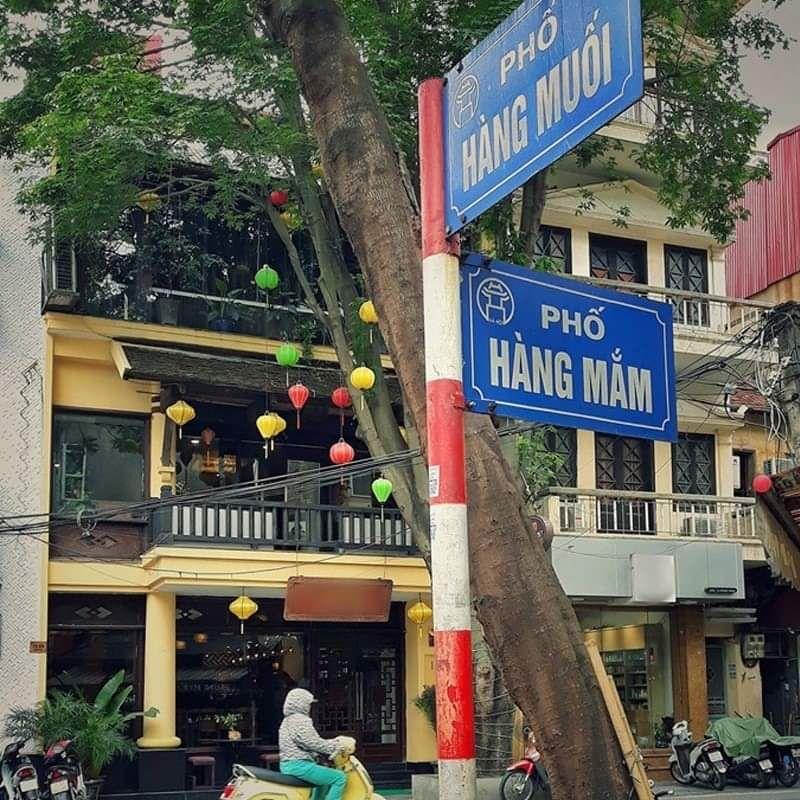
ở phía trước của căn nhà phía bên kia đường có sự xuất hiện của những chiếc đèn lồng